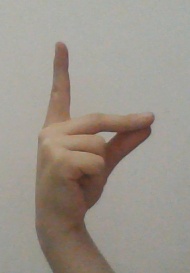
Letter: ta